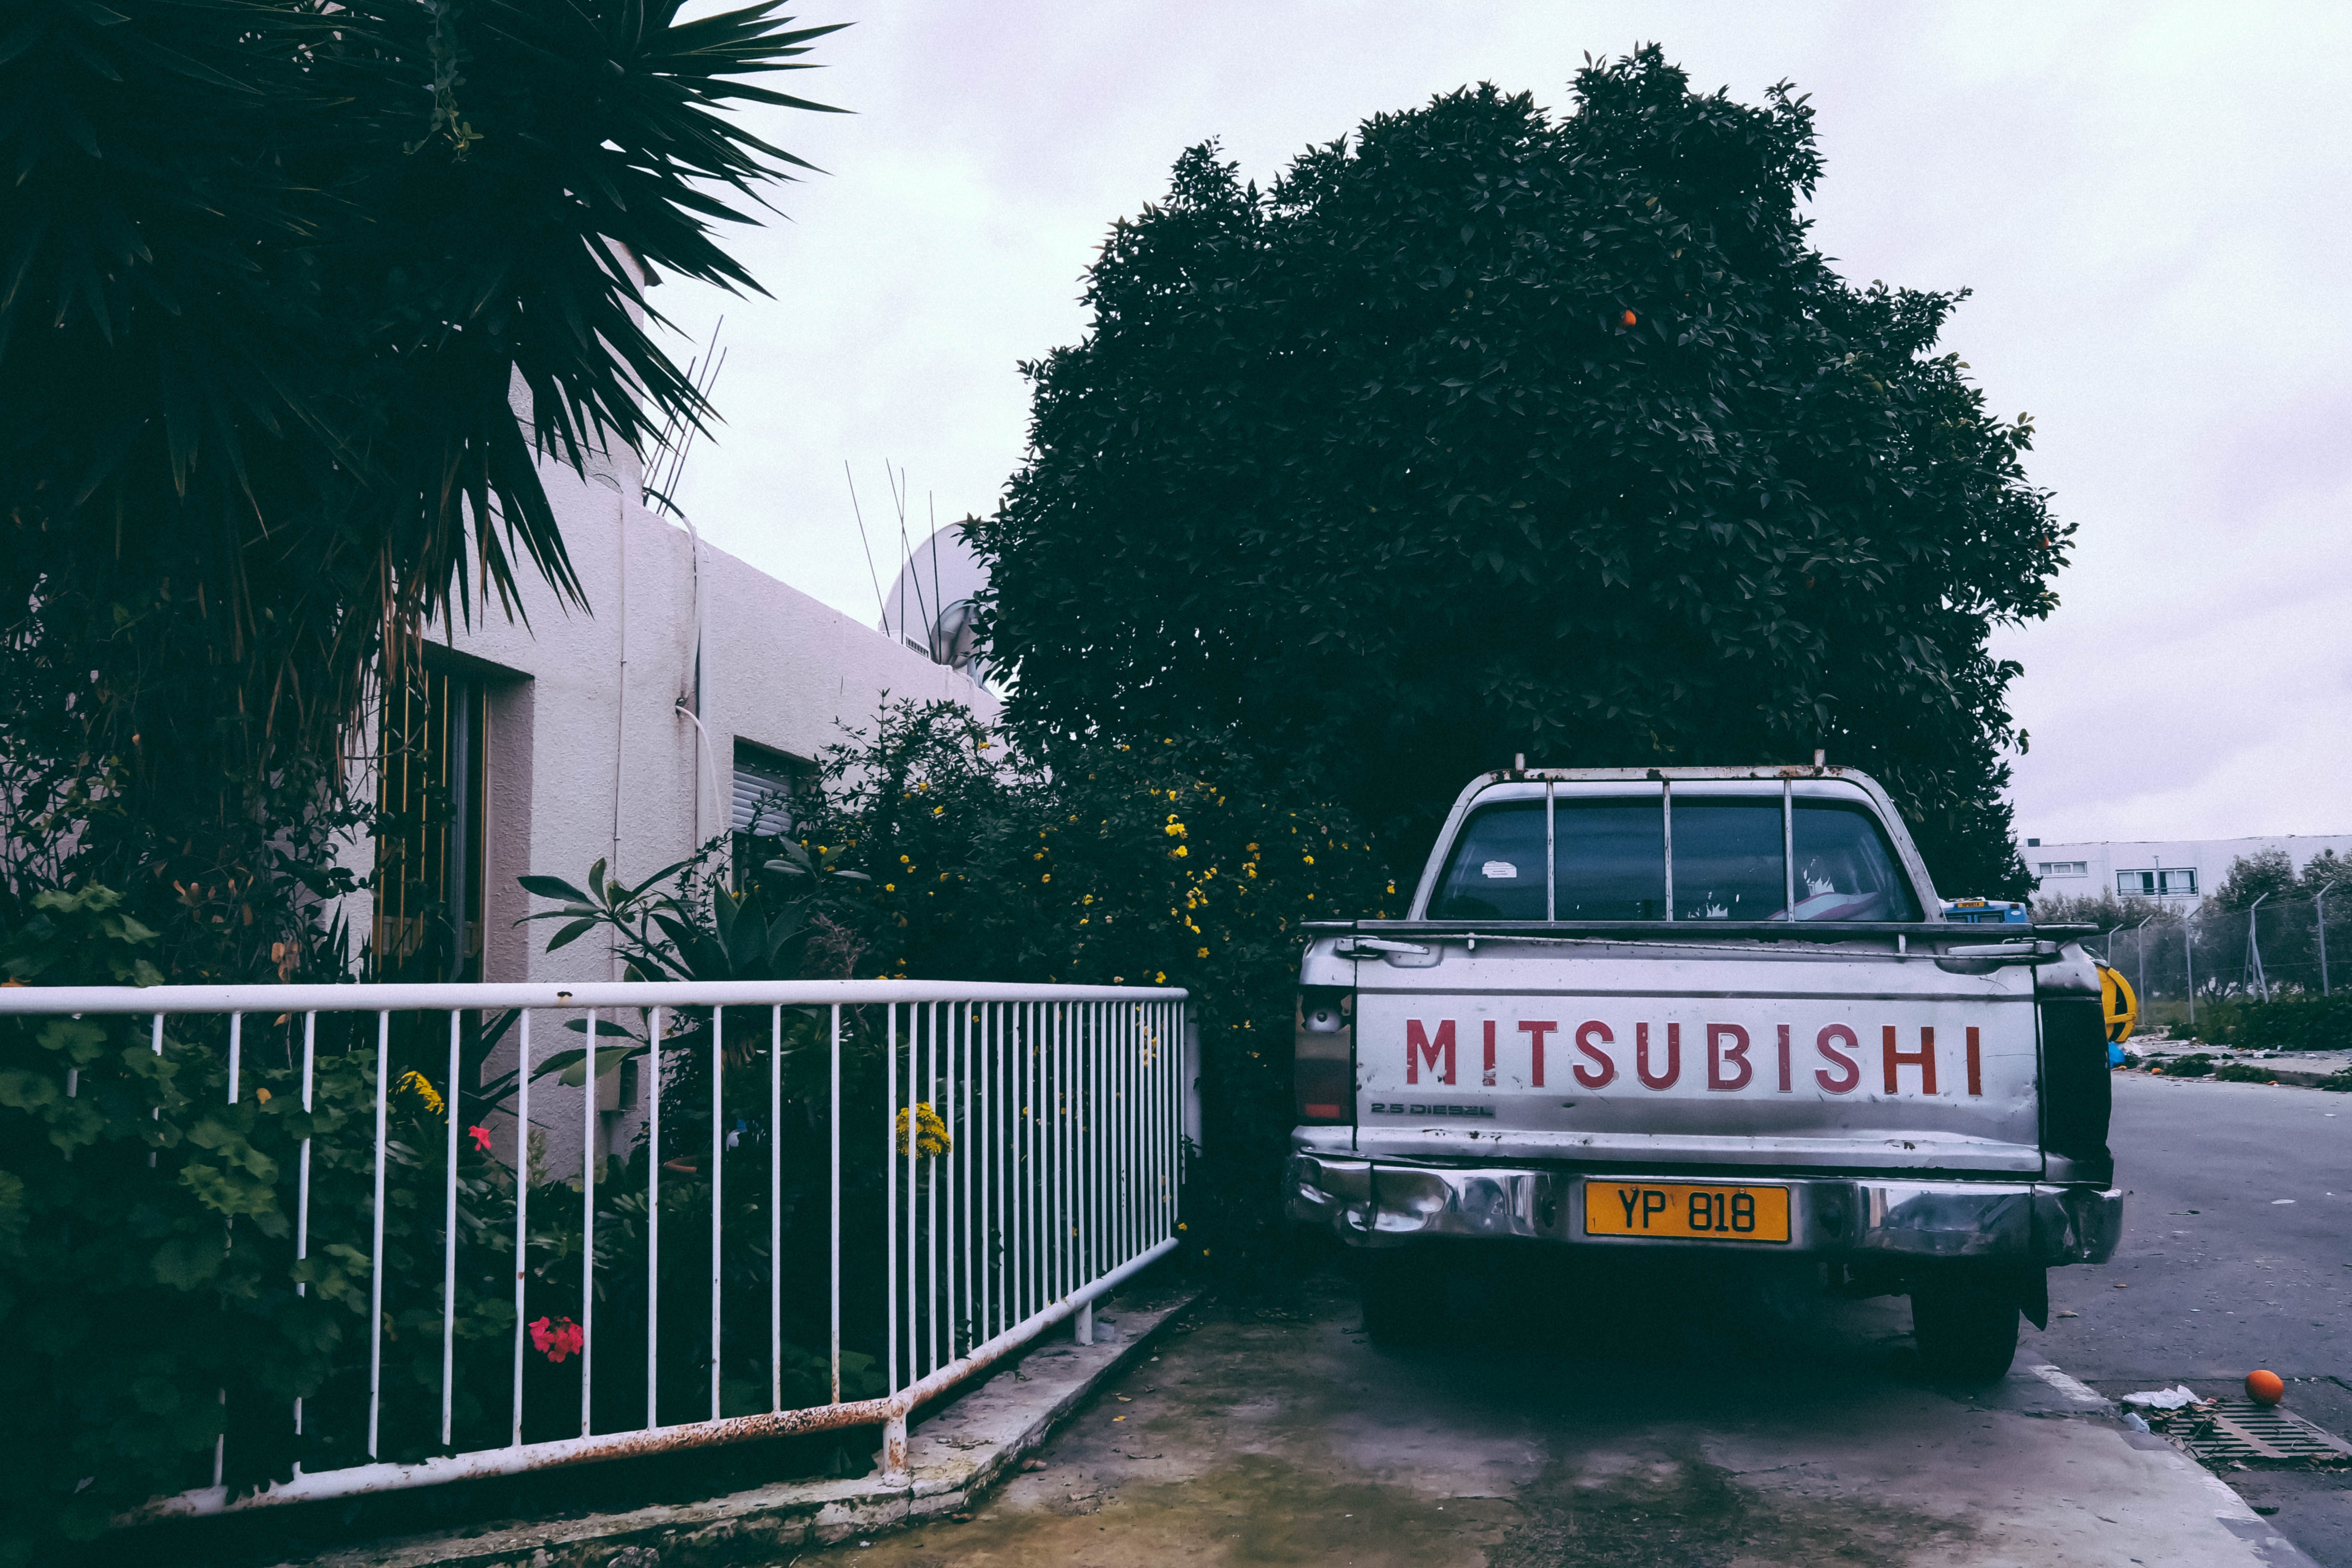
vehicle, car, transport, tree, mode of transport, snapshot, pickup truck, automotive exterior, truck, house, commercial vehicle, plant, fence, road, automotive window part